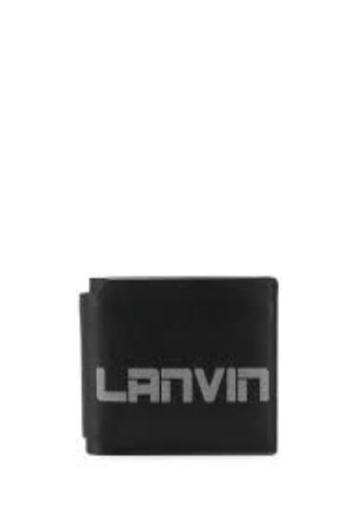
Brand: lanvin
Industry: Necessities